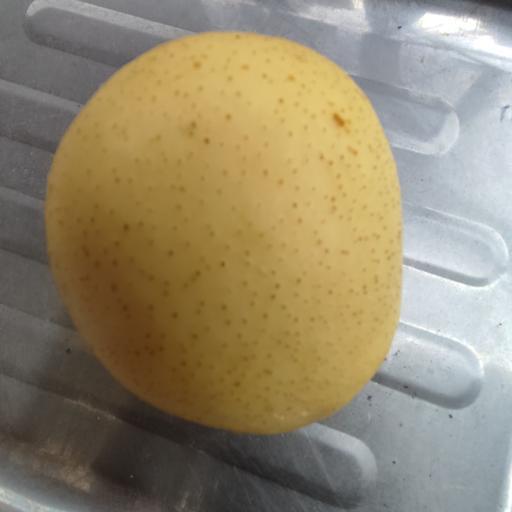
Crop type: White Pear